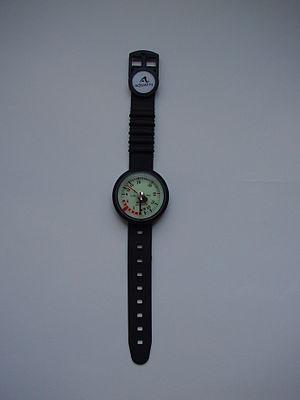
Profondimètre analogique, appelé aussi «
Le profondimètre est l'instrument que les plongeurs utilisent pour pouvoir consulter à tout moment la profondeur à laquelle ils se trouvent, donnée essentielle pour leur survie et leur sécurité. Les plongeurs portent leur profondimètre attaché à leur poignet grâce à un simple bracelet de caoutchouc, comme une montre.